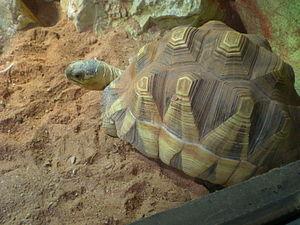
Tortue sans le Mersus emergo du Pairi Daiza (Cambron-Casteau, Belgique)
Astrochelys yniphora, ou Tortue à soc, est une espèce de tortue terrestre de la famille des Testudinidae endémique de Madagascar.
Pairi Daiza est un parc zoologique belge wallon situé dans la province de Hainaut, à Brugelette. Fondé en 1994, il s'est d'abord appelé Paradisio de son ouverture jusqu'en 2010. Il est la propriété d'Eric Domb, fondateur du parc, et de Marc Coucke, milliardaire et président du RSC Anderlecht.